Balázs Dzsudzsák

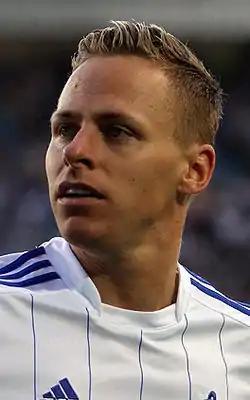
Dzsudzsák with Dynamo Moscow in 2012

Balázs Dzsudzsák (born 23 December 1986) is a Hungarian professional footballer who plays as a winger for Nemzeti Bajnokság I club Debreceni VSC.